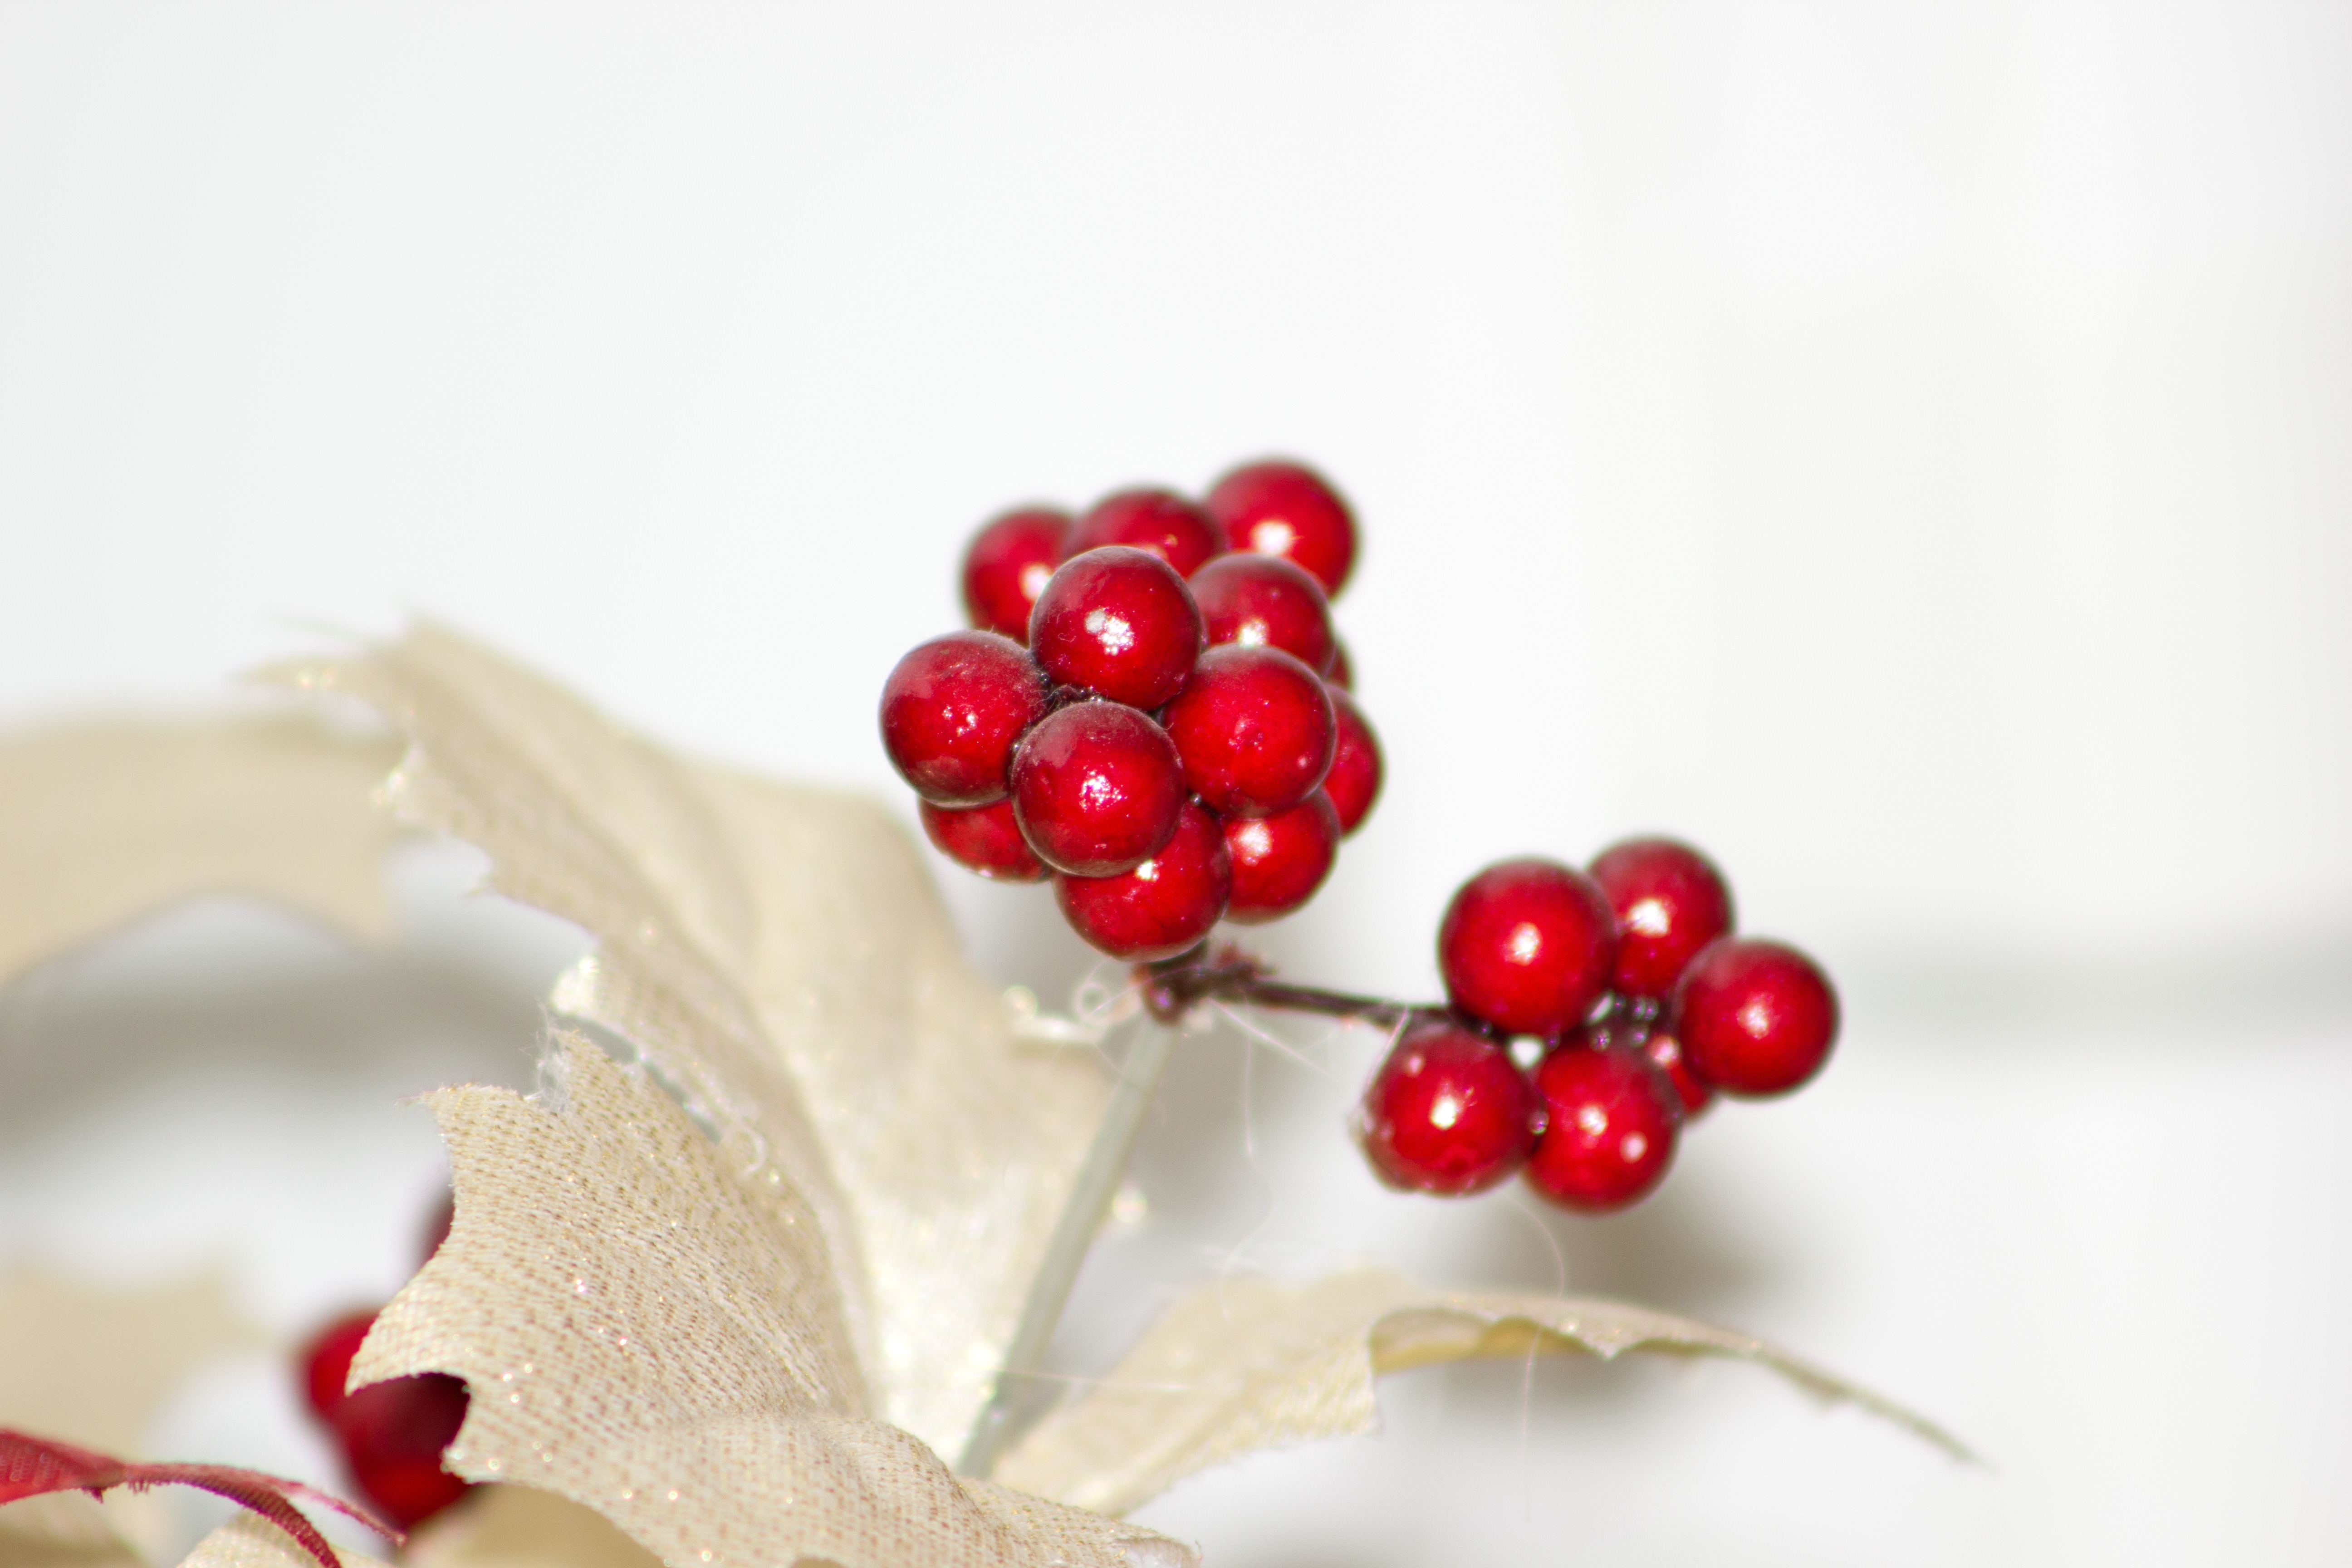
plant, fruit, berry, flower, petal, food, red, produce, flowers, red flower, plastic flower, flowering plant, land plant